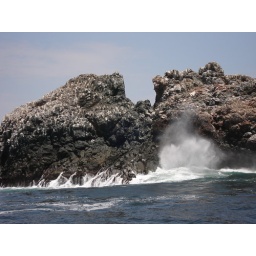
Here the water shoots out of the hole resulting in a beautiful spray of ocean and a deep growl.